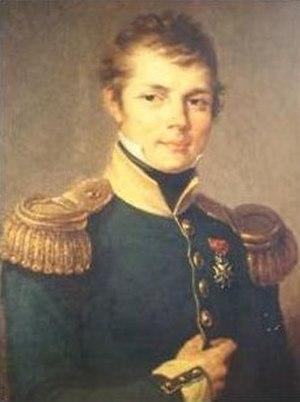
Voici la liste des ministres de la Défense de Belgique depuis la déclaration d'indépendance. Ils ont porté le titre de ministre de la Guerre, de ministre de la Défense nationale et actuellement ministre de la Défense.
Amédée de Failly est un militaire et un homme politique belge.